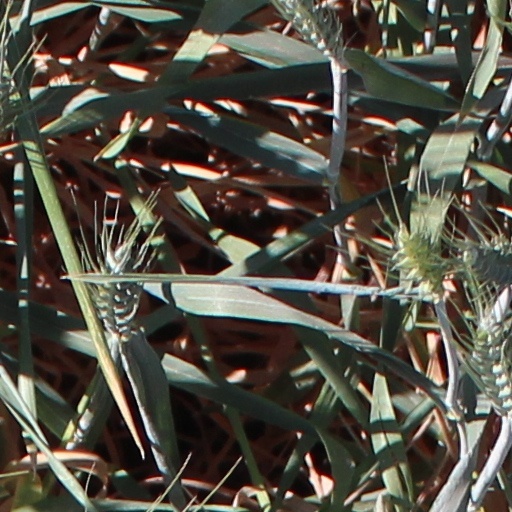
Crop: wheat